First French War of Religion (1562–1563)

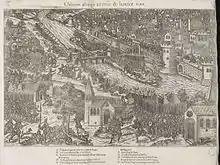
Conduct of the siege of Orléans

On 22 September, d'Andelot crossed the Rhine on his way back to France with the force of German mercenaries he had been able to recruit in the Empire. This force numbered around 7,300 men. It was composed of roughly 4,000 "landsknechts" and 3,000 "reiters". They had been recruited from three principal sources: the Landgraf Hessen (the Landgrave of Hessen), the herzog von Württemberg (who Guise had met with in February) and the Kurfürst von der Pfalz (elector of the Palatine) who was converting from Lutheranism to Calvinism in 1562. After tarrying for a while in Strasbourg while d'Andelot was wracked with illness and struggling for money, the force made its way into France. They entered the kingdom at Montéclair and made their way through Champagne, passing by Chaumont and pillaging the Franciscan monastery near Châteauvillain where they took 300 captives. The prince de Porcien joined with the mercenary army as it made its progress. Saint-André was ordered to take much of the royal armies cavalry and the blocking force around Orléans to intercept d'Andelot. Nevers, Aumale and Saint-André were entrusted with the duty of stopping the forces advance, to do this they were allowed to levy forces in Champagne and Bourgogne, however they were unable to intercept d'Andelot's army. Aumale's cautious reticence to engage the mercenaries led to much criticism from his soldiers. Nevers was accused by the English ambassador of having consented to the mercenaries passing by him. The mercenaries made their way into Orléans to join up with the main rebel army, which they achieved juncture with on 6 November. D'Andelot had to be escorted into the city on a litter due to his exhaustion.